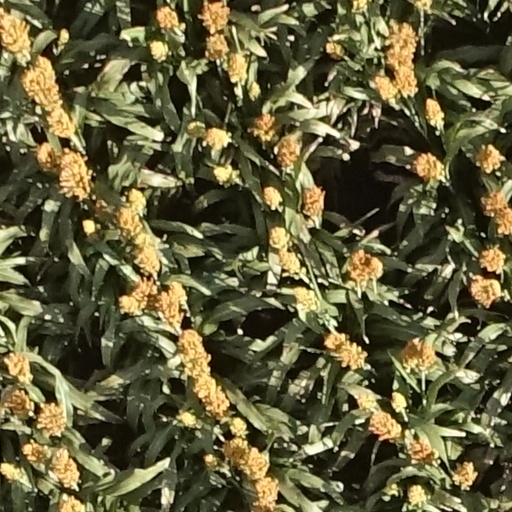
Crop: sorghum